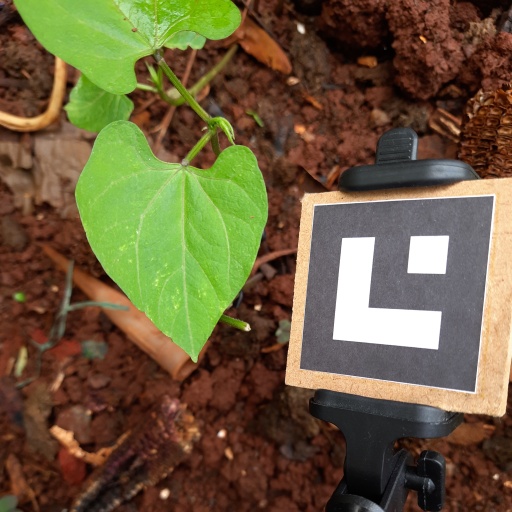
Observations: flat surface, no eating holes, under shade